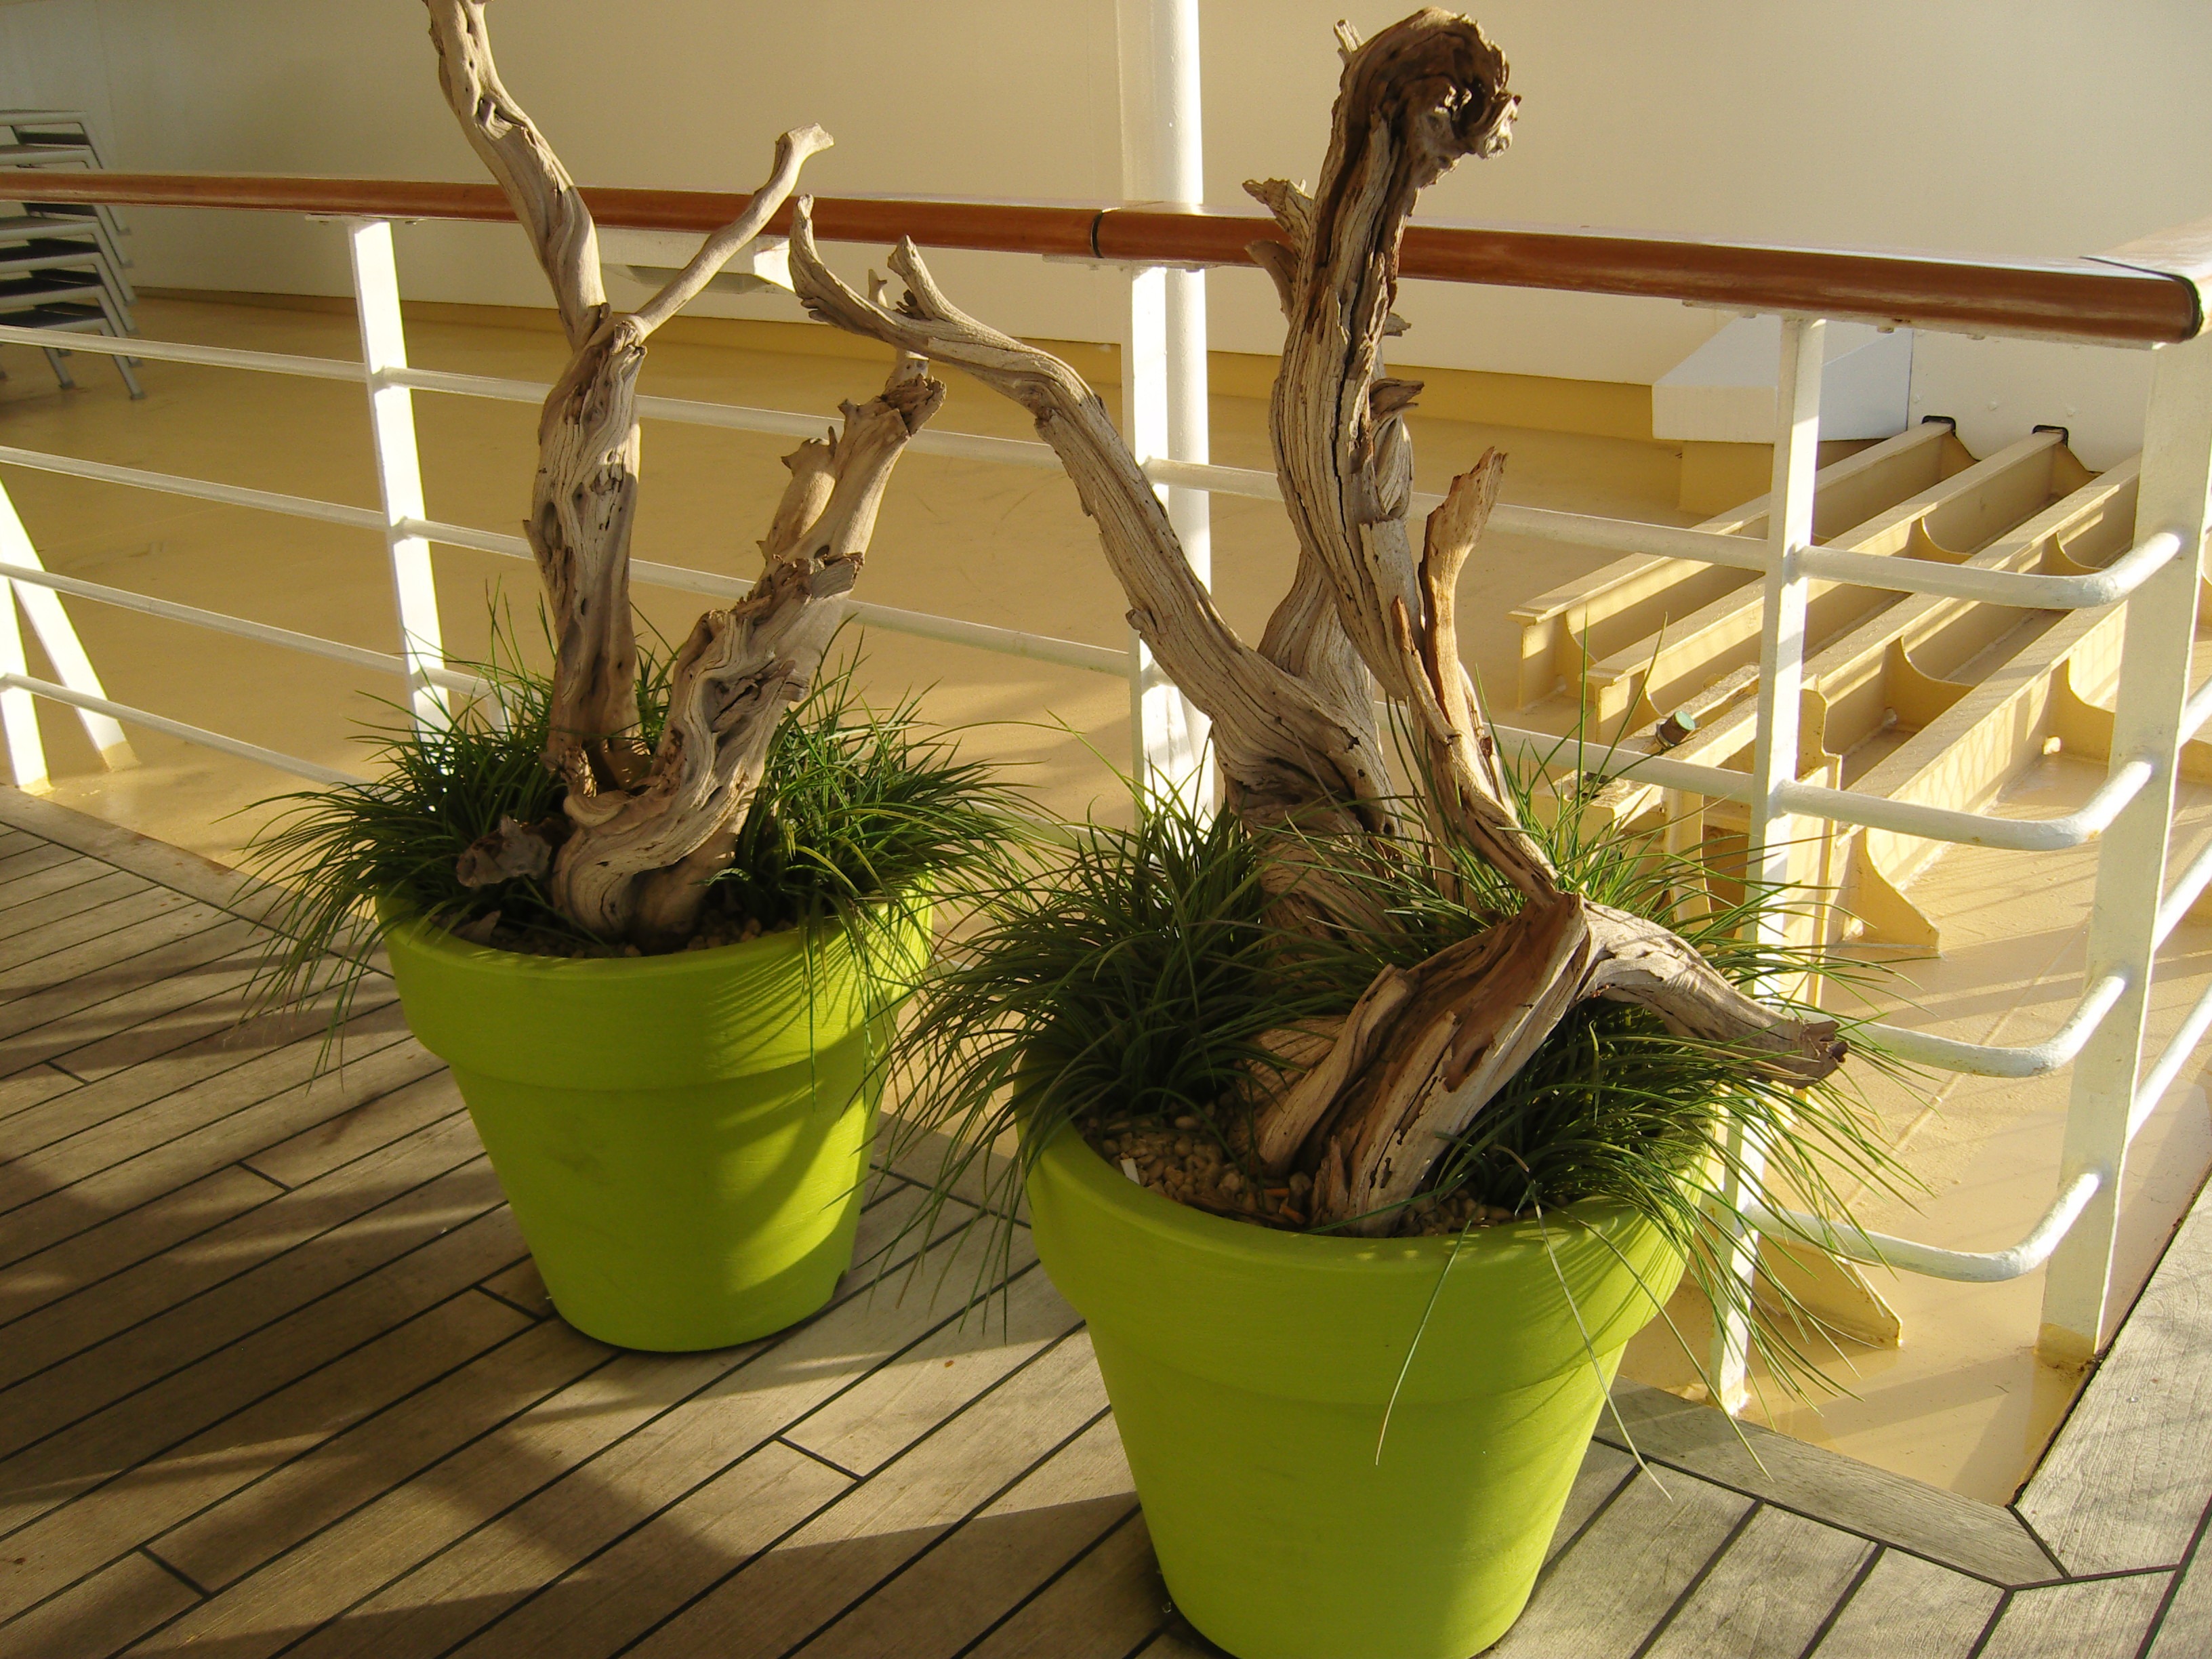
grass, plant, sun, flower, green, houseplant, root, flowerpot, mood, floristry, floral design, arecales, flower arranging